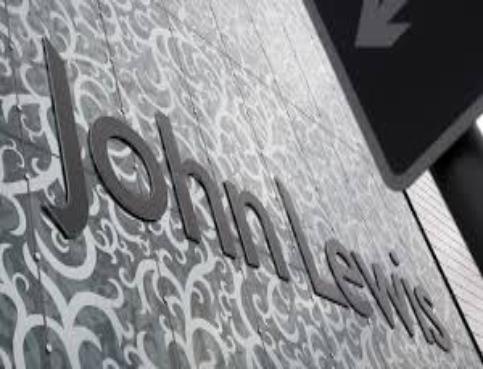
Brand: John Lewis
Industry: Others